Sachsen-class frigate

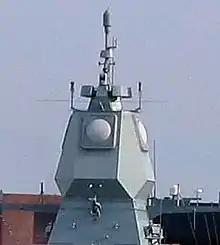
The APAR radar

For this role the ships are equipped with an advanced sensor and weapons suite. The primary sensors for this role are the long range surveillance radar SMART-L and the multi-function radar APAR. The SMART-L and APAR sets are highly complementary, in the sense that SMART-L is an L band radar providing very long range surveillance while APAR is an X band radar providing precise target tracking, a highly capable horizon search capability, and missile guidance using the Interrupted Continuous Wave Illumination (ICWI) technique, thus allowing guidance of 32 semi-active radar homing missiles in flight simultaneously, including 16 in the terminal guidance phase. The ships are also equipped with two STN Atlas 9600-M ARPA navigation radars.